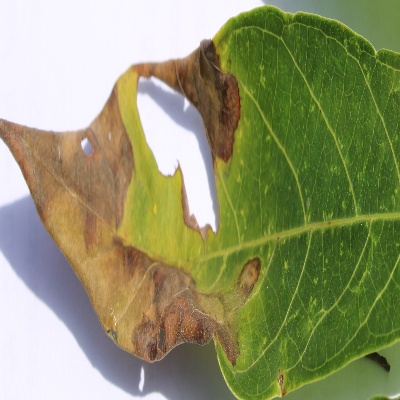
Crop: Cassava
Condition: bacterial blight